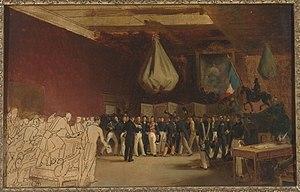
Casimir Perier offrant la lieutenance générale du royaume à Louis-Philippe à l'hôtel de ville, 1830
Casimir-Pierre Perier, né le 11 octobre 1777 à Grenoble et mort le 16 mai 1832 à Paris, est un banquier et homme d'État français, régent de la Banque de France, président du Conseil du 13 mars 1831 à sa mort, due à l'épidémie de choléra de 1832.